USS Alaska (CB-1)

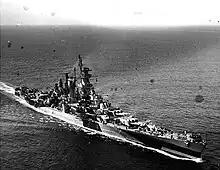
"Alaska" underway

The following day, the carrier was badly damaged by several bomb hits and a kamikaze. "Alaska" and her sister , two other cruisers, and several destroyers were detached to create Task Group 58.2.9 to escort the crippled "Franklin" back to Ulithi. On the voyage back to port, another D4Y bomber attacked "Franklin", though the ships were unable to shoot it down. Gunfire from one of the 5-inch guns accidentally caused flash burns on several men standing nearby; these were the only casualties suffered by her crew during the war. "Alaska" then took on the role of fighter director; using her air search radar, she vectored fighters to intercept and destroy a Kawasaki Ki-45 heavy fighter. On 22 March, the ships reached Ulithi and "Alaska" was detached to rejoin TG 58.4.